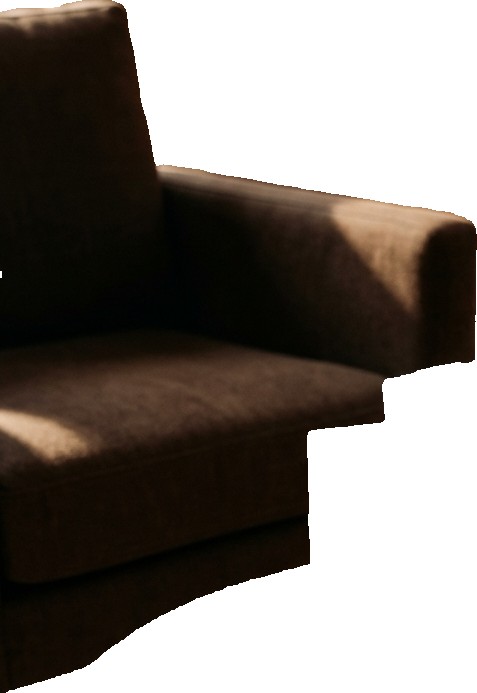
Surface category: sofa